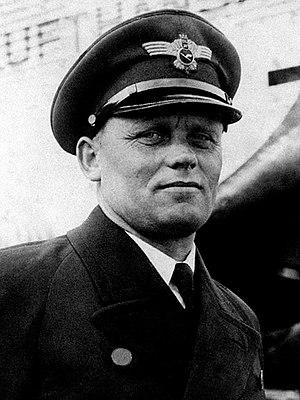
Johann Peter « Hans » Baur était le pilote personnel d'Adolf Hitler. Après avoir assuré ses déplacements aériens à partir de la campagne électorale de 1932, il devient le pilote officiel du chancelier à partir de 1933, puis le chef de l'escadrille gouvernementale, jusqu’à la chute du Troisième Reich. SS -Gruppenführer, il fait partie des derniers occupants du Führerbunker. Capturé par les troupes soviétiques après la fin de la Seconde Guerre mondiale, il est détenu pendant dix ans ; après sa libération, il revient en Allemagne où il décède en 1993.
Les Carnets d'Adolf Hitler sont un journal intime prétendument tenu par Adolf Hitler, mais en réalité écrit par le faussaire Konrad Kujau entre 1978 et 1983. La soixantaine de carnets composant le journal fut achetée en 1983 pour plus de 9,3 millions de Deutsche Marks par le magazine ouest-allemand Stern, qui en céda les droits de publication à différents organes de presse dans le monde. La publication des carnets fut annoncée lors d'une conférence de presse au cours de laquelle plusieurs historiens – dont deux avaient auparavant authentifié les carnets – émirent des doutes sur leur authenticité. Aucun examen scientifique sérieux n'avait été effectué avant la conférence de presse, et les analyses postérieures confirmèrent que les carnets étaient des faux.